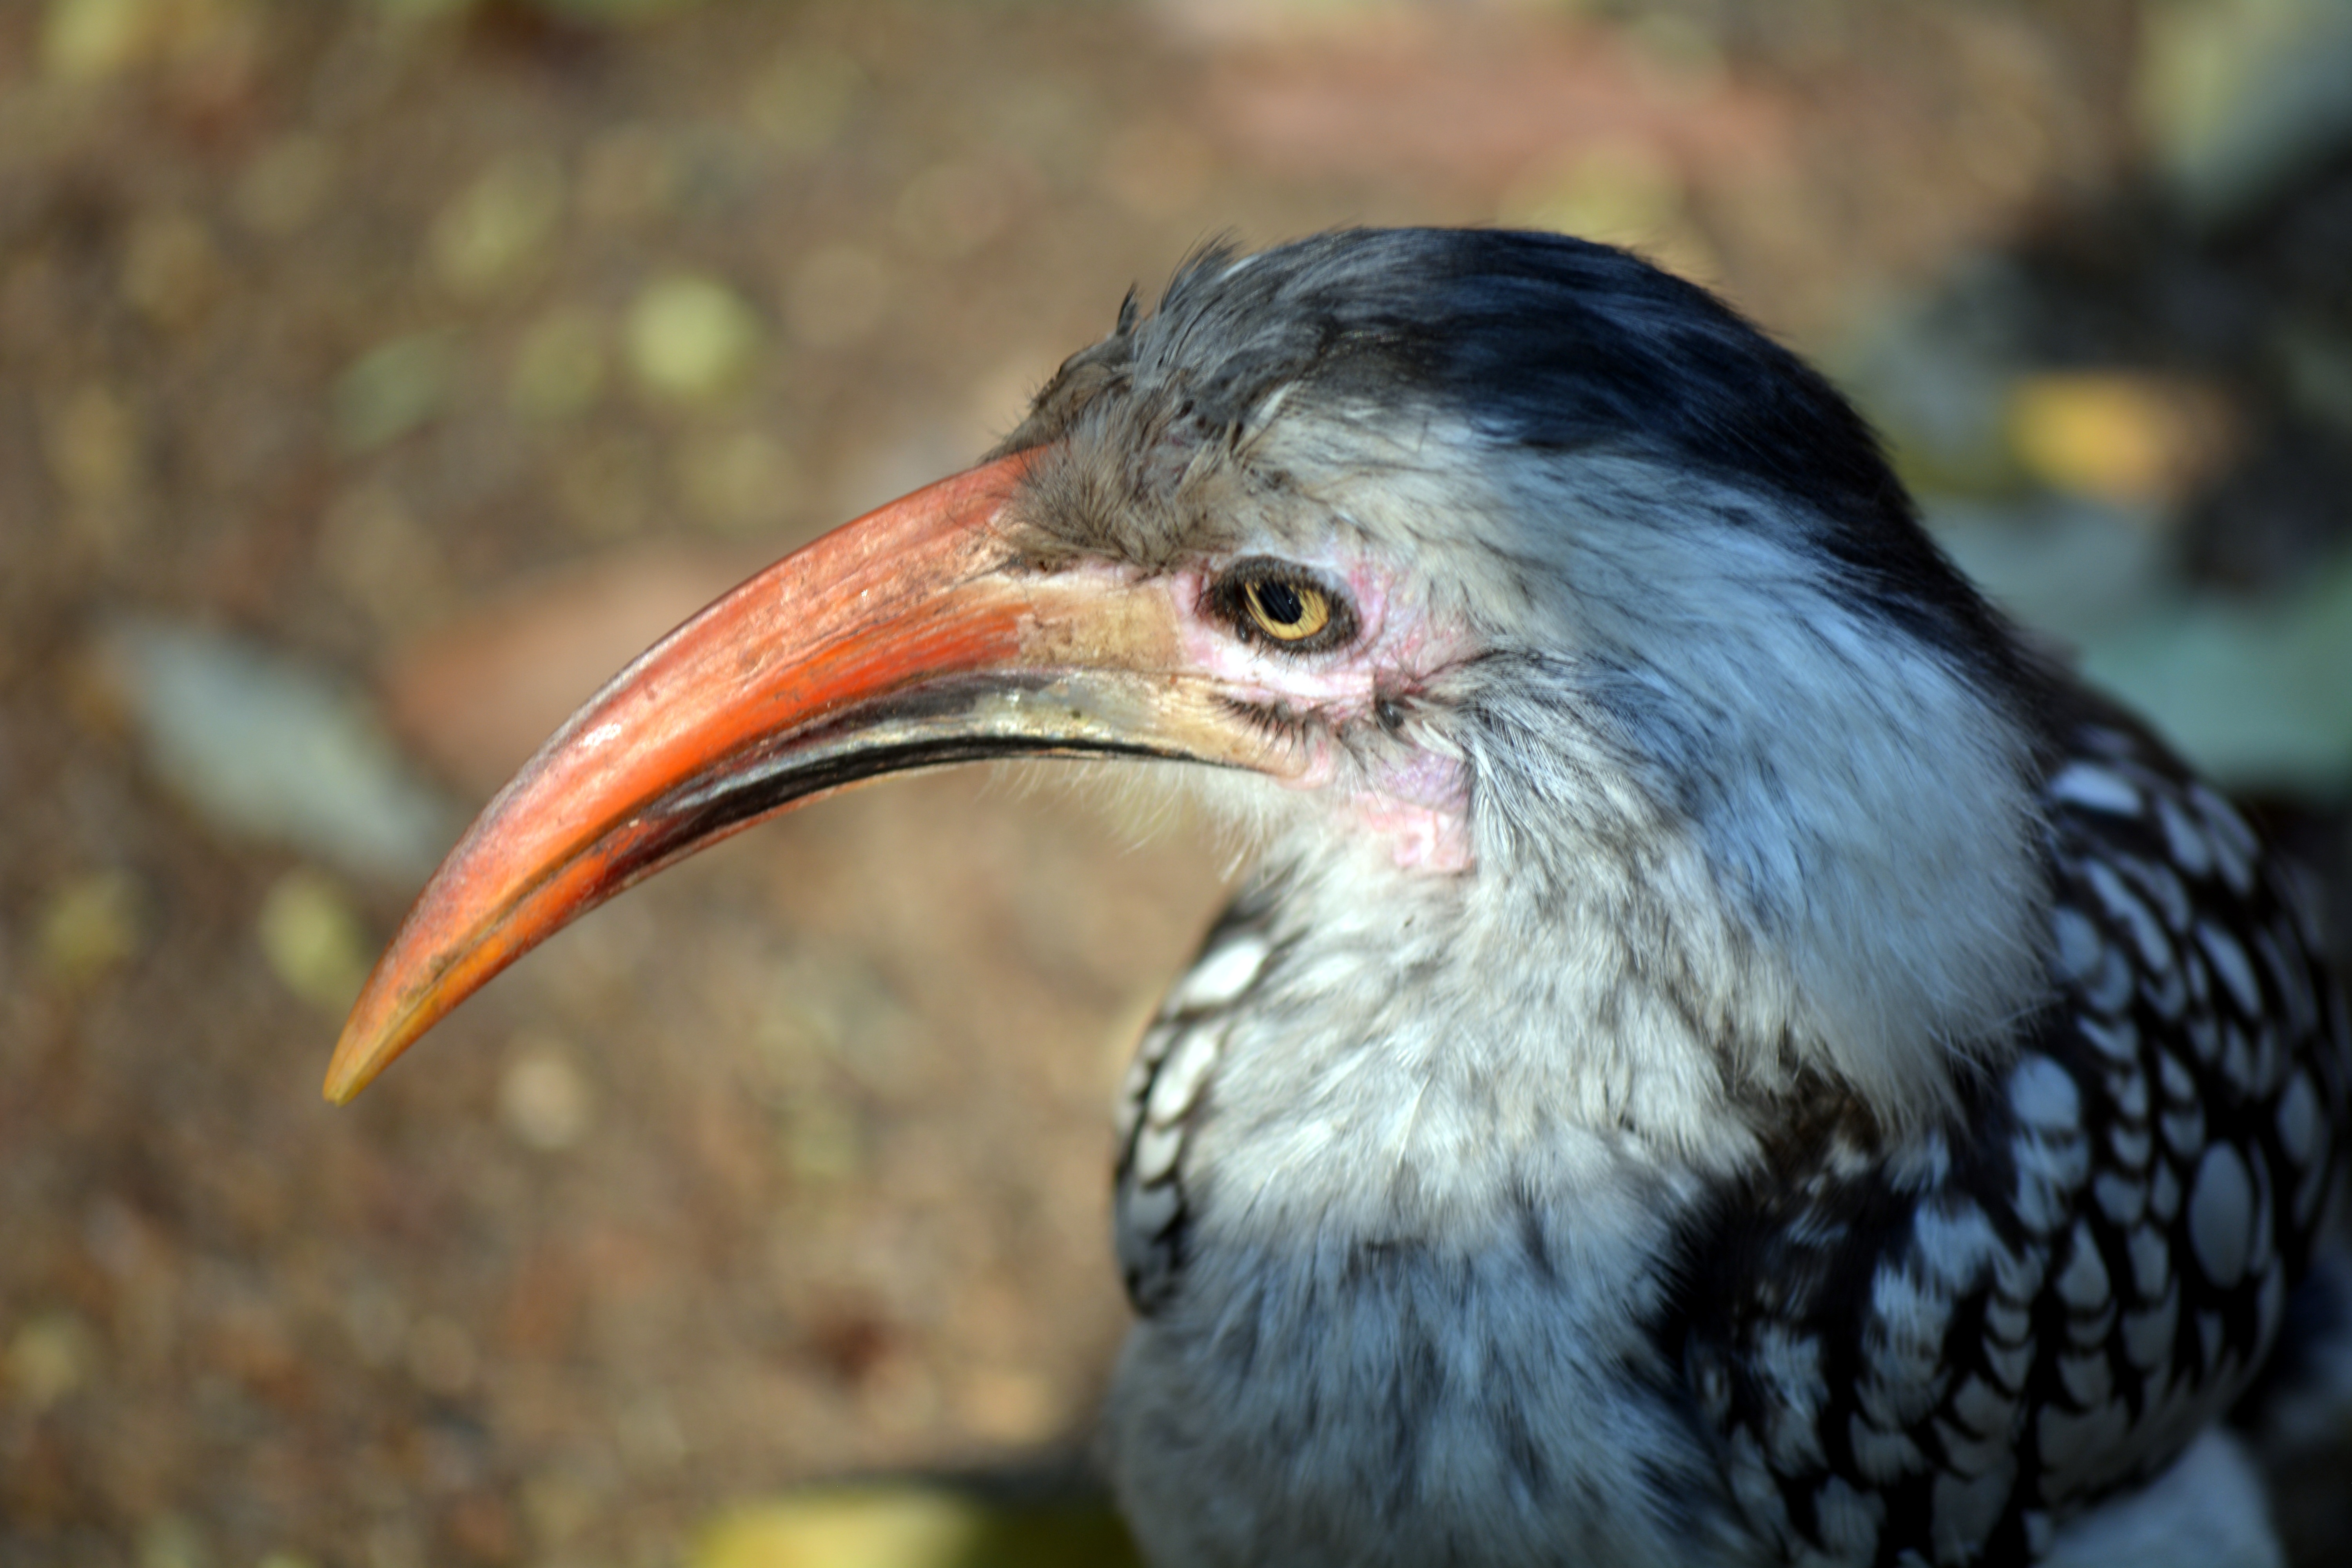
nature, bird, wing, wildlife, beak, africa, fauna, close up, vertebrate, wild bird, kruger park, orange beak